2003 ASCAR season

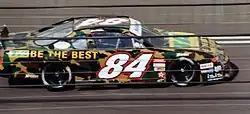
2003 Champion Ben Collins.

The season consisted of eight meetings with either one or two races taking place at each. The grid for the opening race of each meeting was set by a qualifying session with the second race grid being set by the finishing order of the first. Two meetings were held at the EuroSpeedway in Germany with the remaining six at the Rockingham Motor Speedway in the United Kingdom.